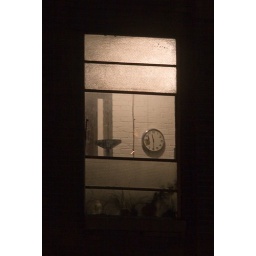
A window in a warehouse building in the South Side